Potash and Perlmutter

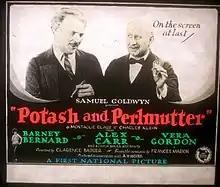
Lantern slide

Potash and Perlmutter is a 1923 American silent comedy film directed by Clarence G. Badger. The film is based on an ethnic Jewish comedy with characters created by Montague Glass and Charles Klein for a 1913 Broadway play of the same name which ran for 441 performances. The play is based on the 1909 book of the same name by Montague Glass. This film is notable as the first release of Samuel Goldwyn's independent production company.